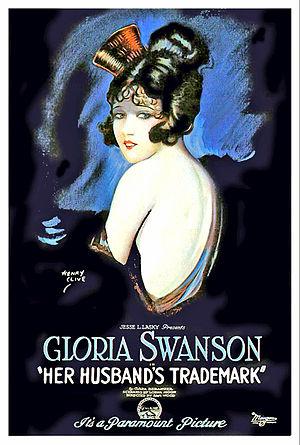
Inconscience est un drame réalisé par Sam Wood, sorti en 1922.